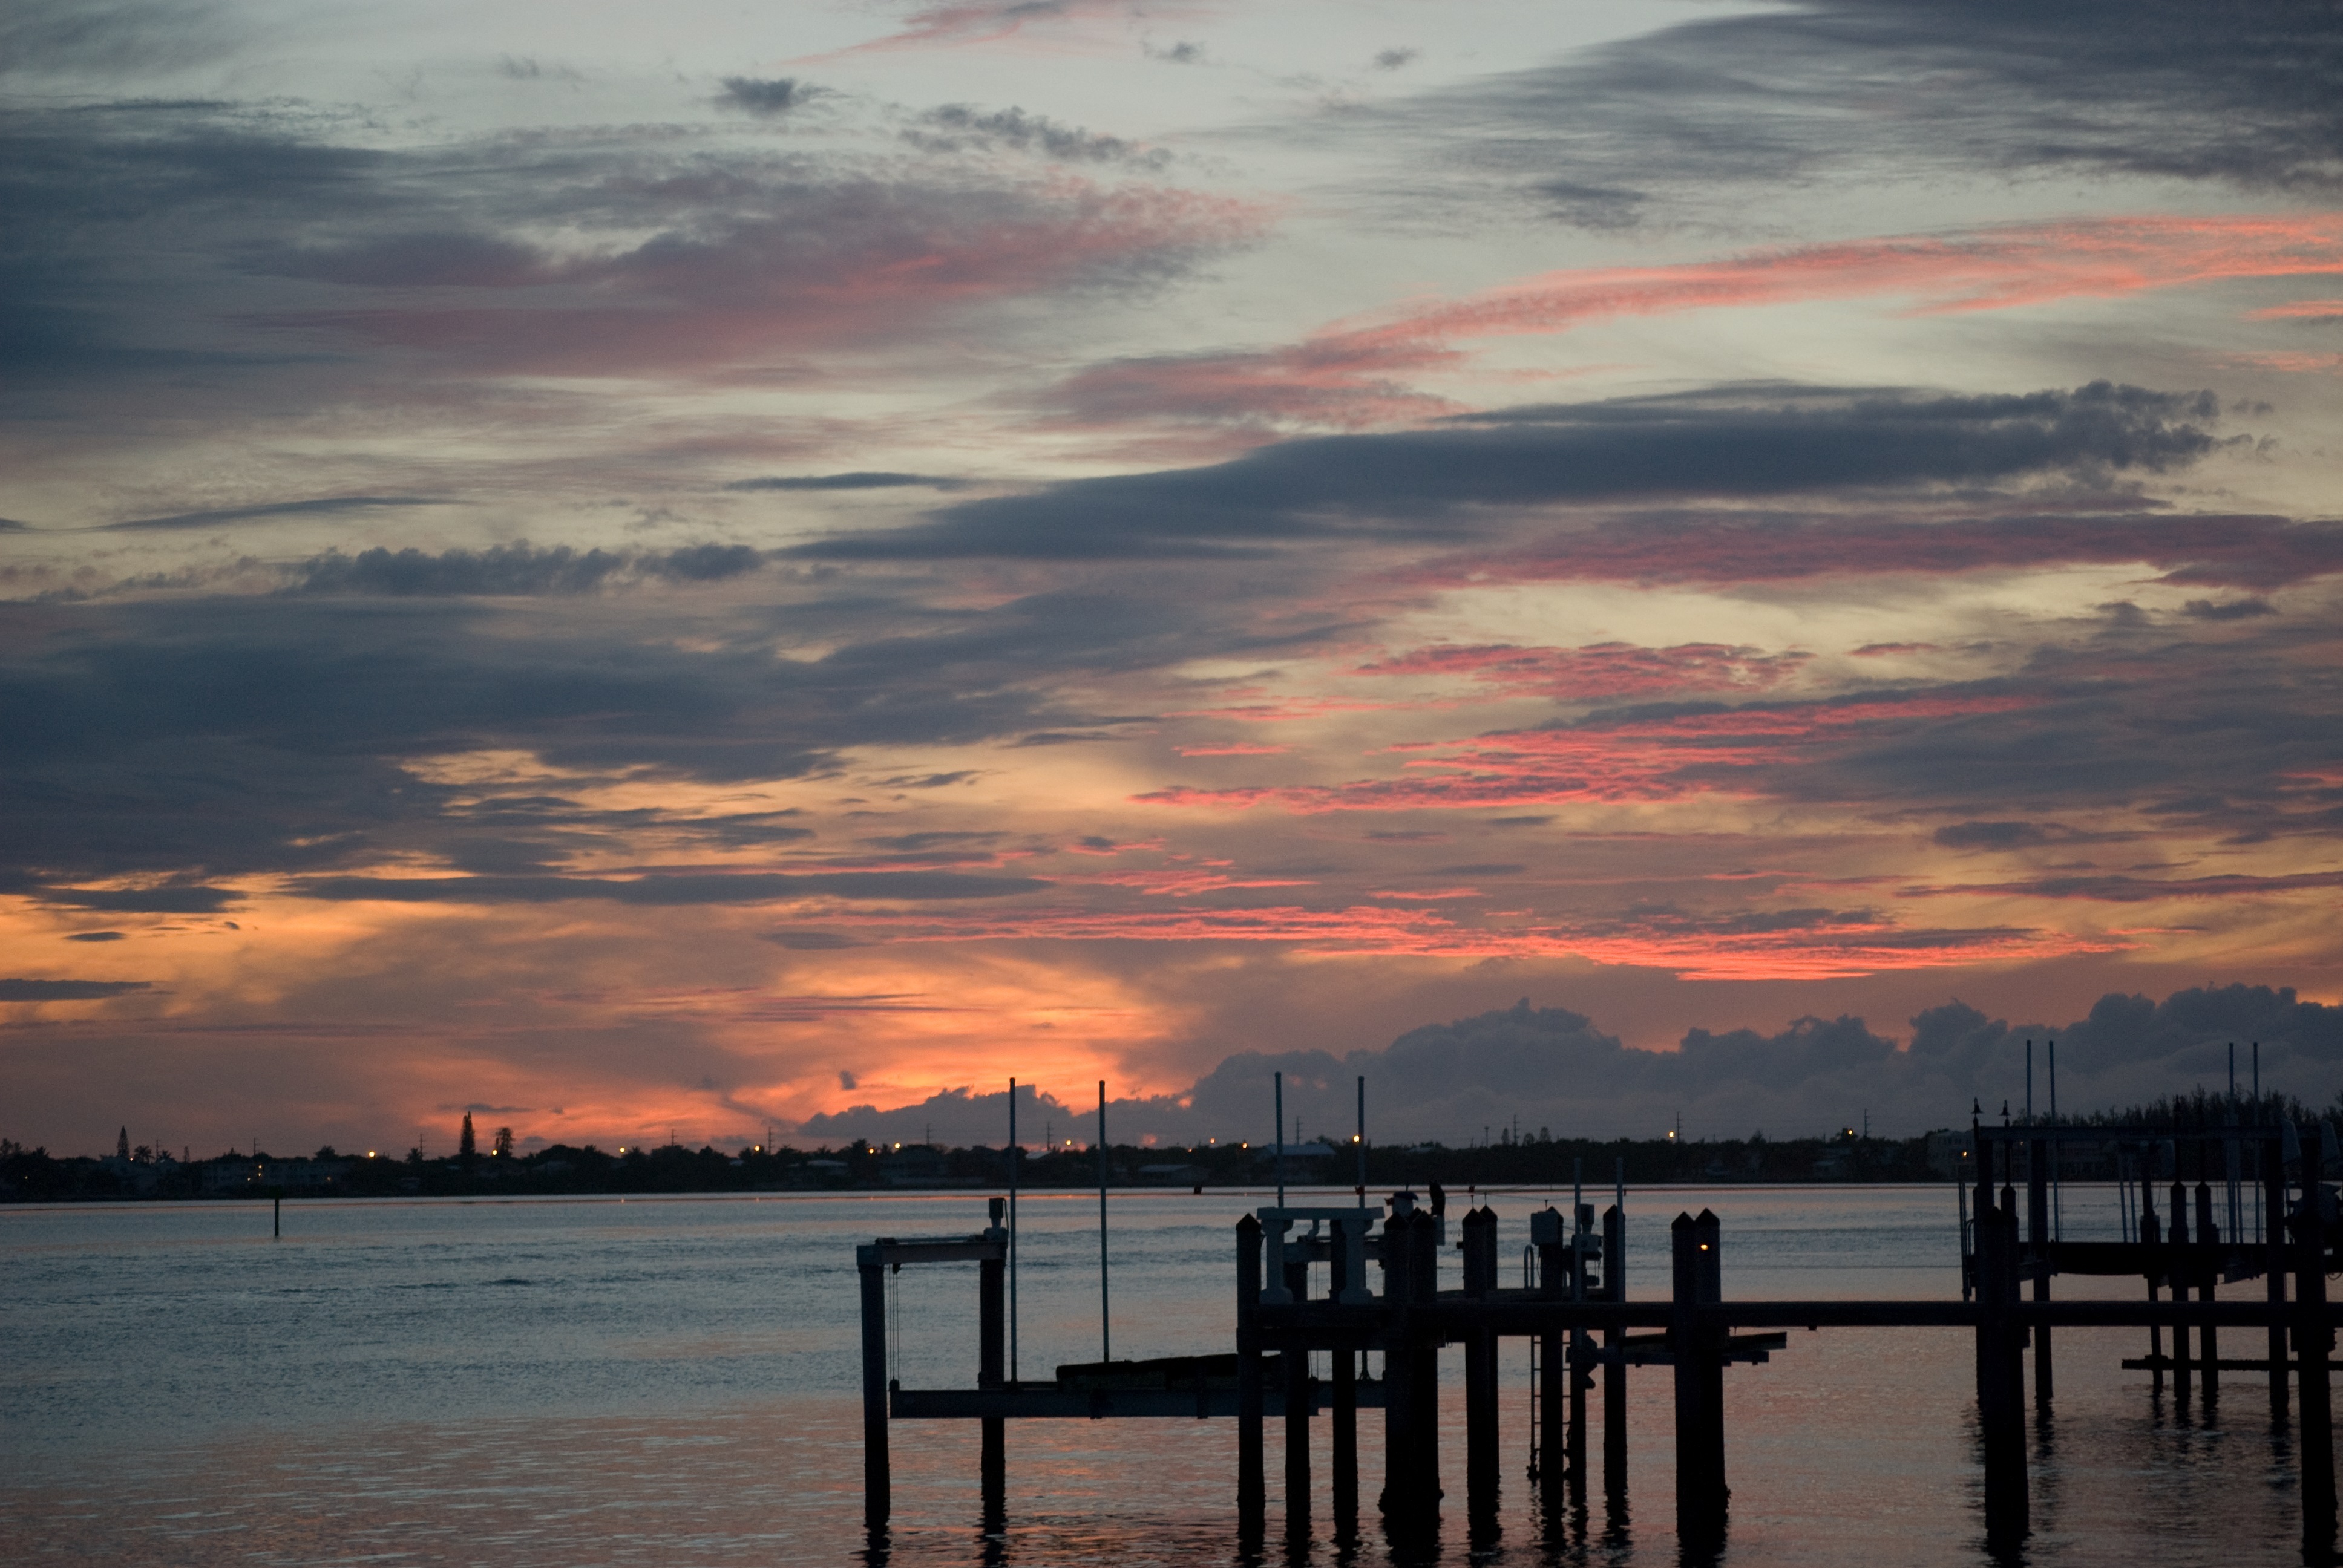
sea, ocean, horizon, silhouette, dock, cloud, sky, sun, sunrise, sunset, morning, shore, dawn, summer, dusk, evening, reflection, pink, afterglow, meteorological phenomenon